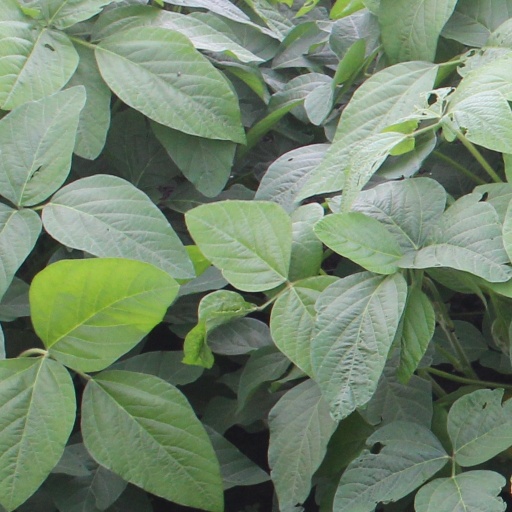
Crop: soybean